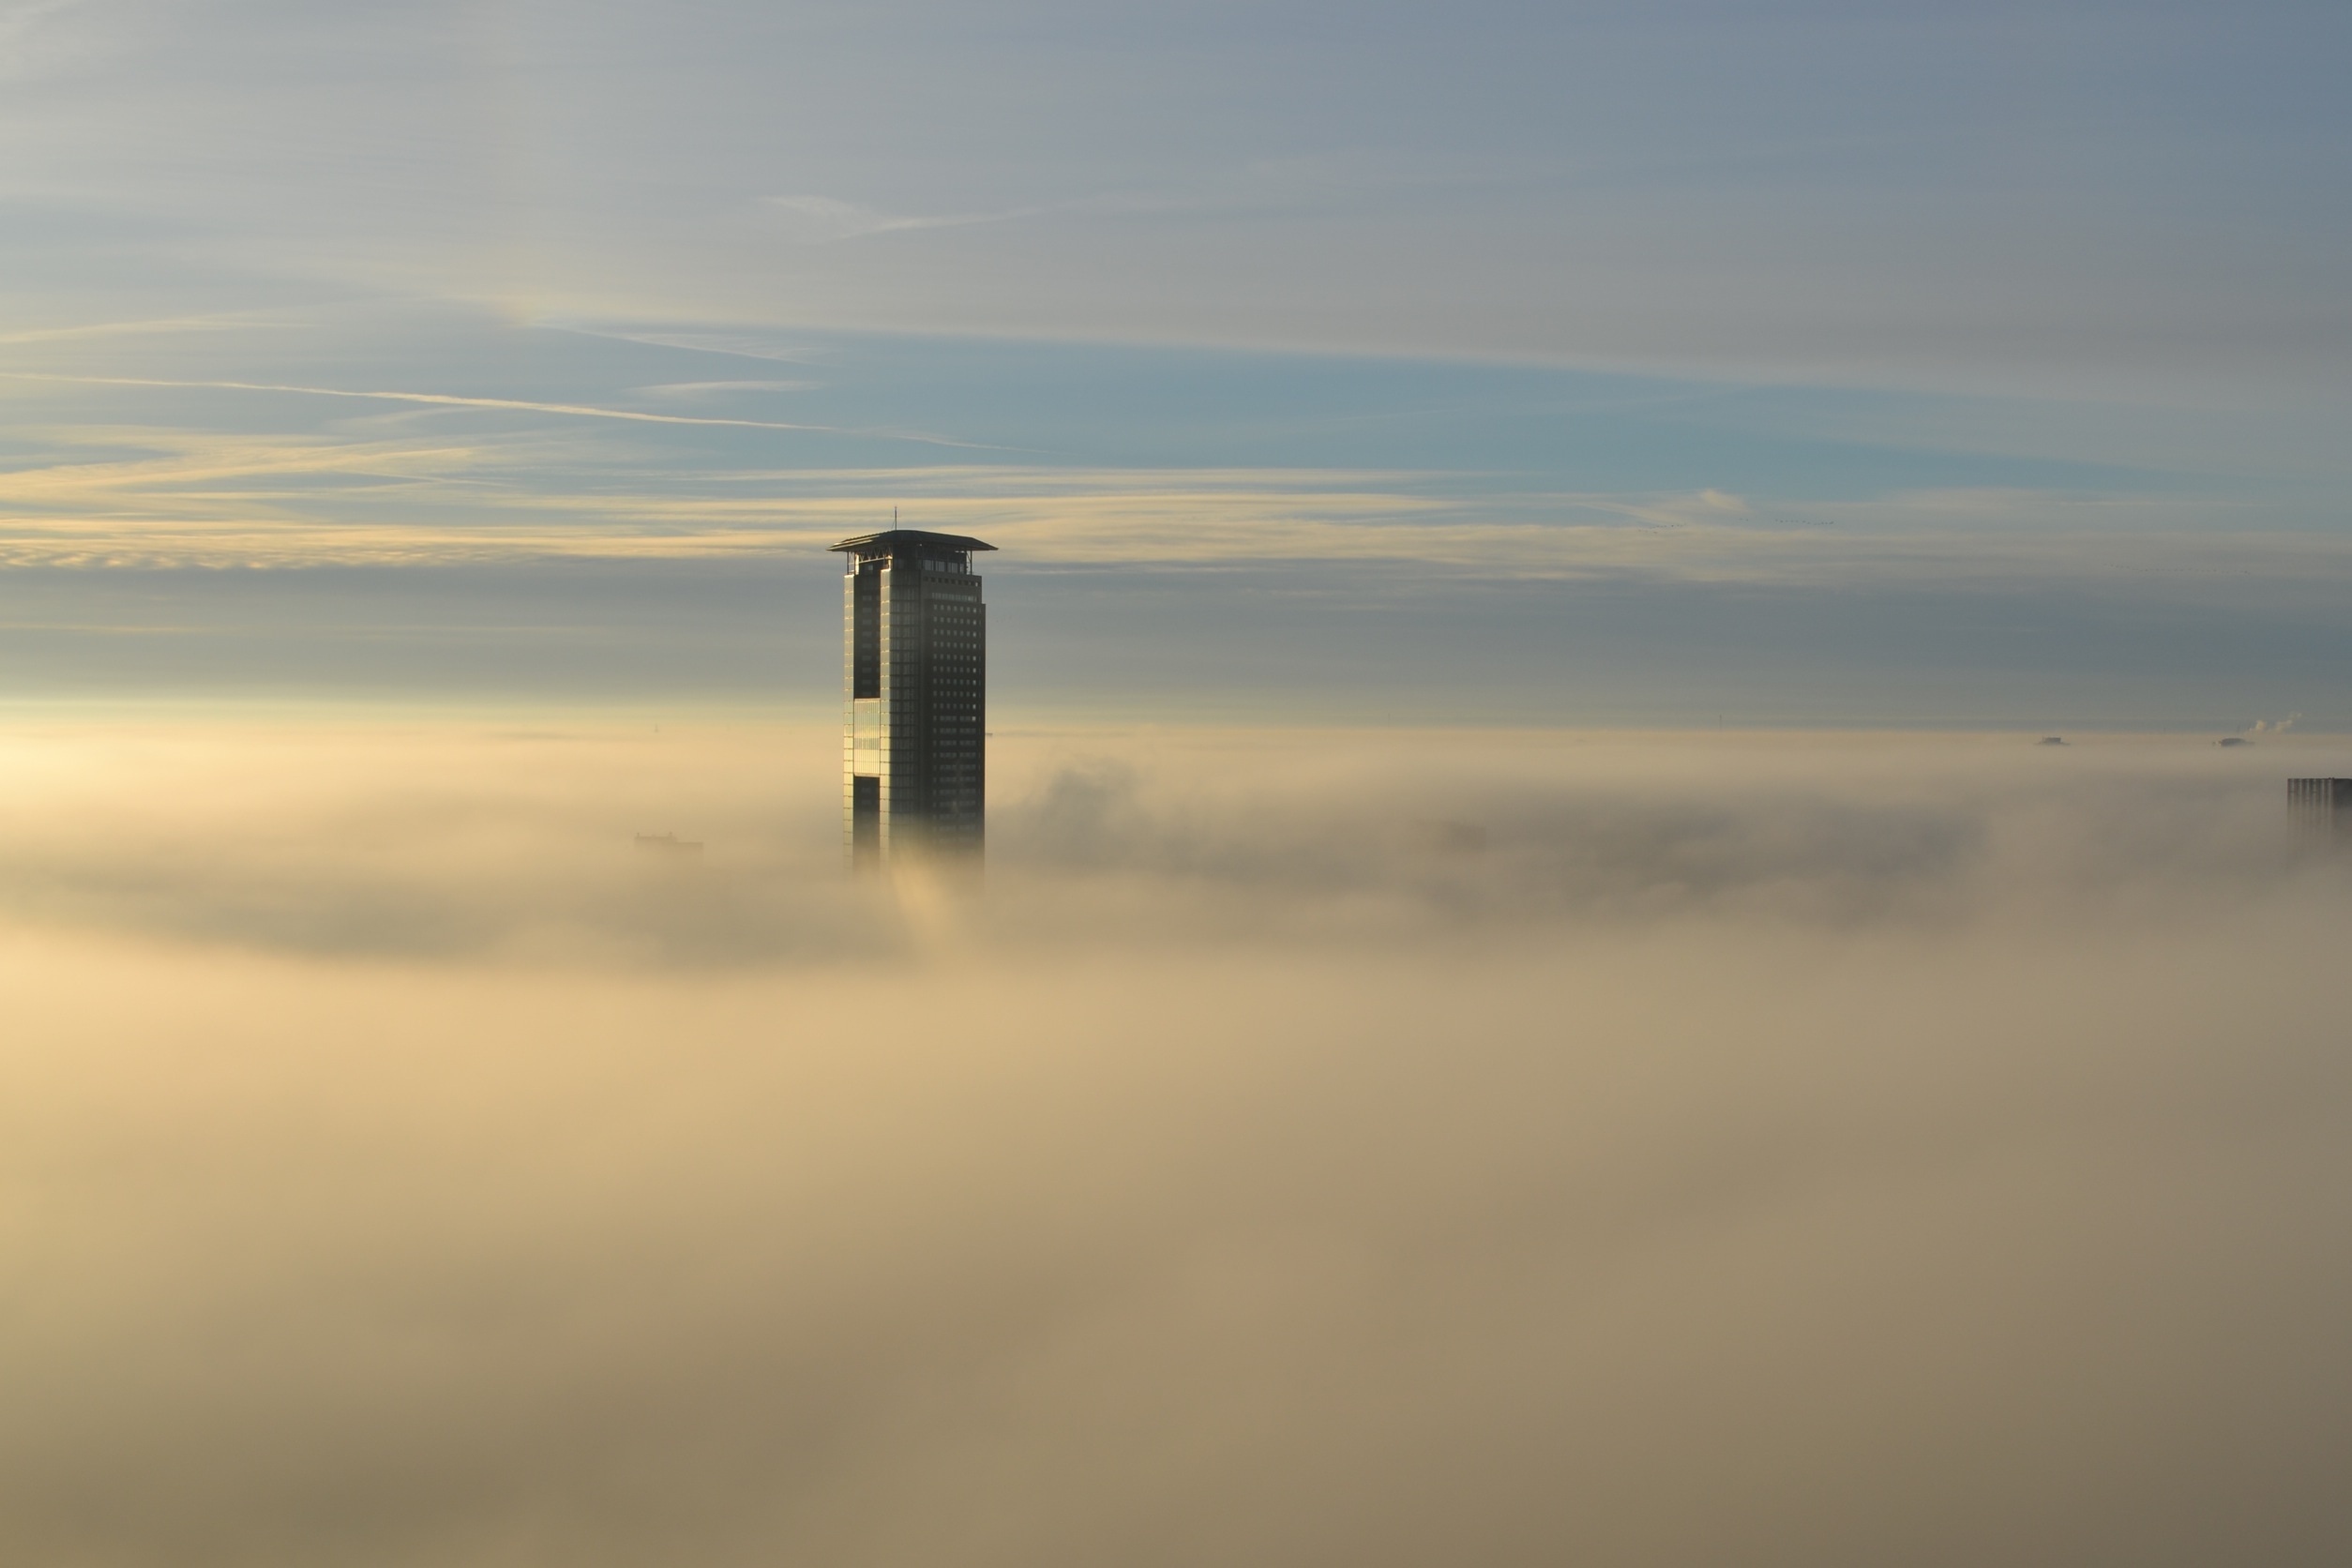
beach, sea, coast, ocean, horizon, cloud, architecture, sky, fog, sunrise, sunset, mist, sunlight, morning, wave, building, dawn, atmosphere, skyscraper, dusk, reflection, tower, weather, haze, high rise, above the clouds, atmospheric phenomenon, atmosphere of earth